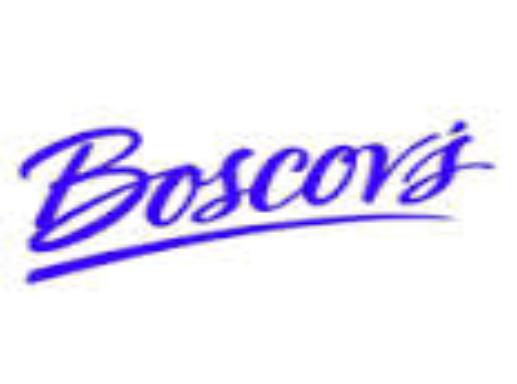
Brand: Boscov's
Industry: Clothes